2006–07 Ipswich Town F.C. season

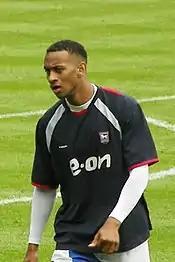
Danny Haynes scored twice for Ipswich Town in the 3–1 East Anglian derby victory on 19 November

The first three months of the season saw Ipswich pick up six wins, three draws and six losses from their opening fifteen league games. Whilst also exiting the league cup 2–4 on penalties at the first round stage to Peterborough United, following a 2–2 draw after extra time. On 29 October, Ipswich defeated Luton Town 5–0 at Portman Road, with Alan Lee scoring a Hat-trick, this was the team's largest winning margin of the season. The 19 November saw the first East Anglian derby of the season take place, with Ipswich facing local rivals Norwich City at Portman Road. Despite going behind in the 26th minute to a goal from Luke Chadwick, Sylvain Legwinski equalized for Ipswich in the 40th minute, leaving the game at 1–1 going into half-time. With the game tied at 1–1, Ipswich academy graduate Danny Haynes came on as a substitute for Billy Clarke in the 76th minute and scored within a minute of entering onto the pitch, putting Ipswich 2–1 ahead. Haynes scored again in the 90th minute with a curling shot from the edge of the 18 yard box that went in off the post. Ipswich defeated Norwich City 3–1 in the East Anglian Derby. After the match Magilton said of Haynes: "Danny Haynes will get hero status here and seems to enjoy local derbies. I felt it was time to put him on because the pitch was strength-sapping and Danny's pace will always cause problems against tired legs."